Lagerpetidae

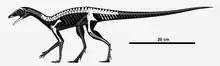
Skeletal diagram of "Ixalerpeton polesinensis", restored in a quadrupedal stance. Known elements in white and unknown in gray.

Like other early archosaurs (and archosaur relatives such as "Euparkeria"), the femur (thigh bone) was slender and S-shaped. The femoral head was thin when seen from above, and its apex projected about 45 degrees between medially (inwards) and anteriorly (forwards). Most archosaurs had three tubera (bumps) on their flattened femoral head, one at the middle of the anterolateral (forwards/outwards) surface, another at the middle of the posteromedial (backwards/inwards) surface, and a small third one which was near the apex of the femoral head. However, lagerpetids lack the anterolateral tuber, instead having an emargination in the head just below where the tuber would normally be expected. The femoral head itself was notably hook-shaped when seen from the side. The distal portion of the femur (i.e. the portion near the knee) had a pair of condyles (knobs) on either side of the rear surface, as well as a third knob-like structure known as a crista tibiofibularis, which was present just above the lateral condyle. The crista tibiofibularis was uniquely enlarged in lagerpetids, and undergoes further evolution in "Ixalerpeton" and particularly "Dromomeron".